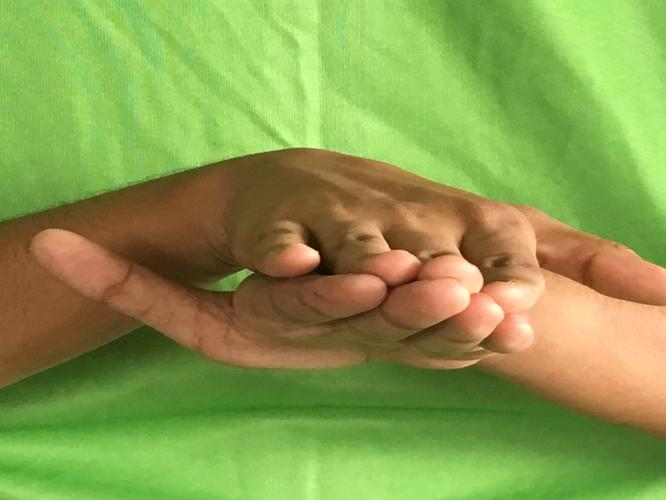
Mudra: Matsya
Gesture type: double_hand